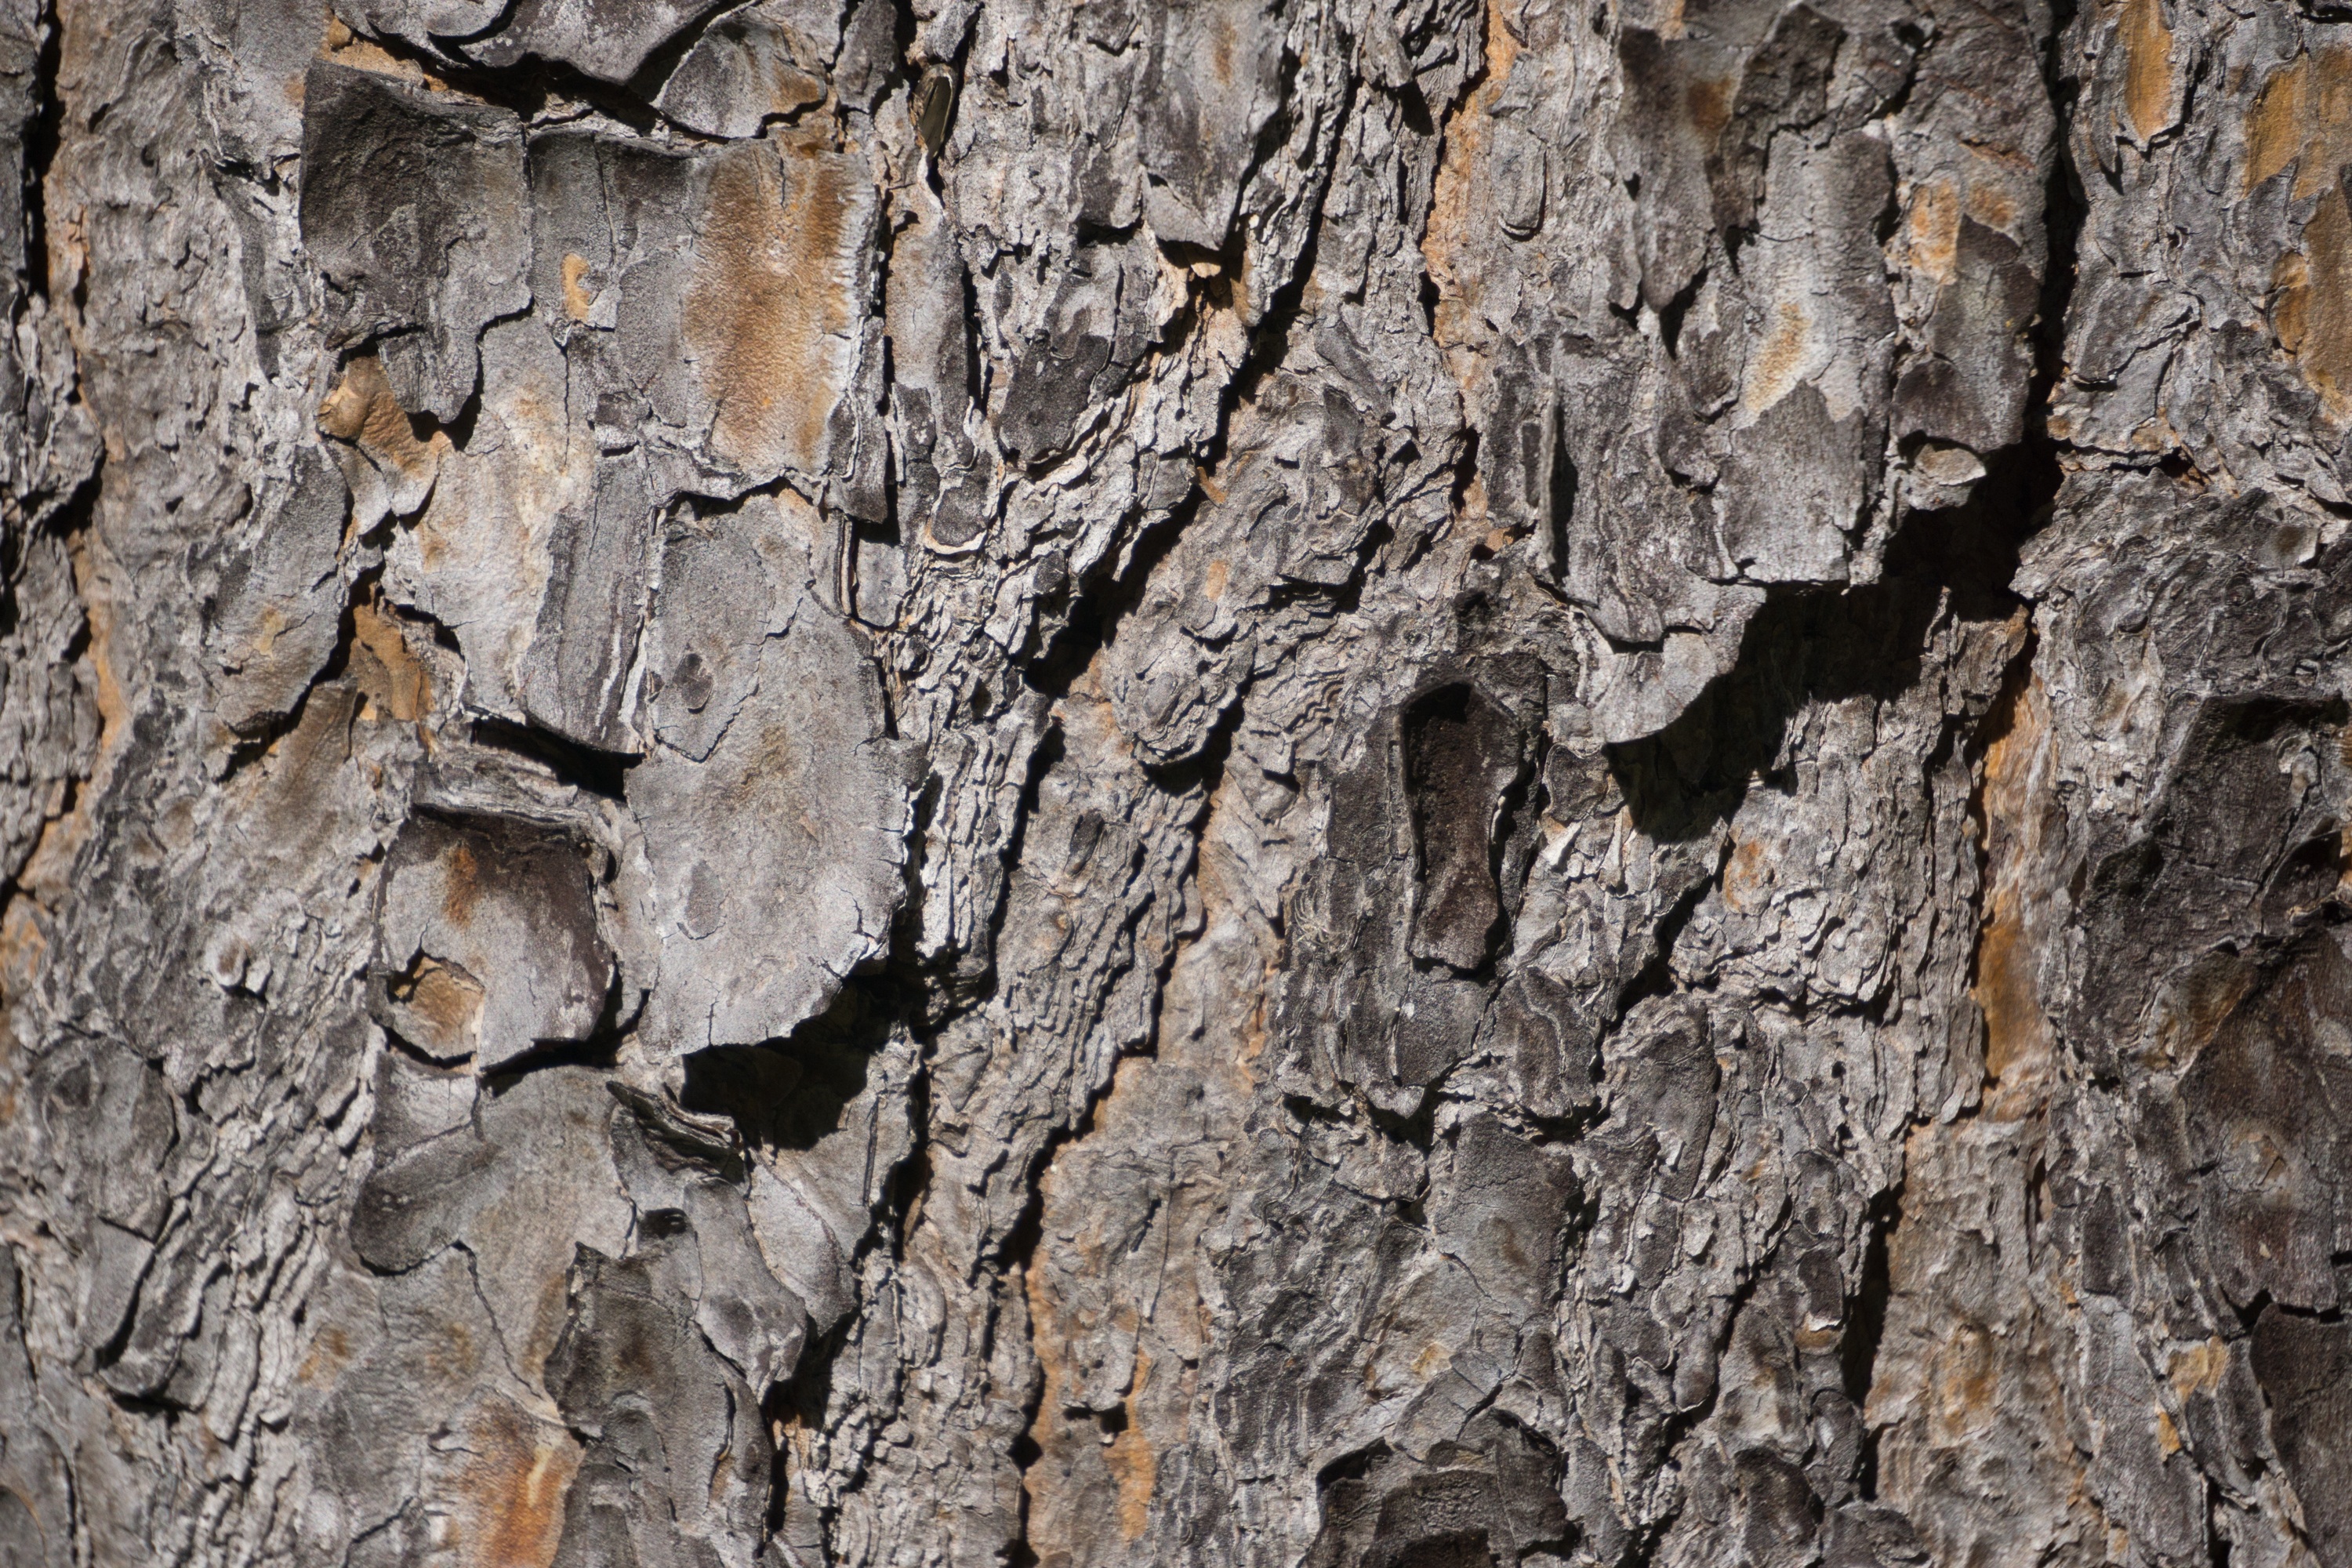
tree, nature, branch, plant, wood, texture, leaf, flower, trunk, wall, bark, soil, cracked, geology, patterns, flowering plant, plant stem, woody plant, land plant